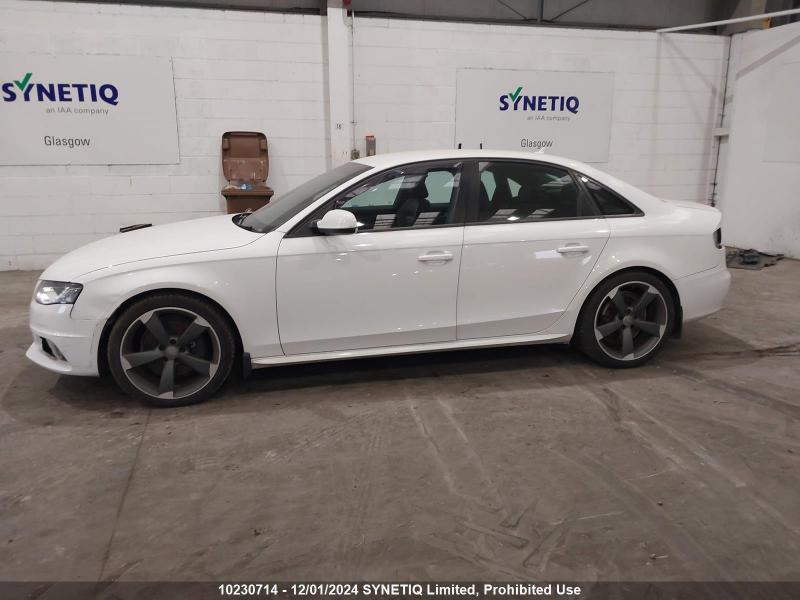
Aucun dommage détecté.
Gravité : aucun